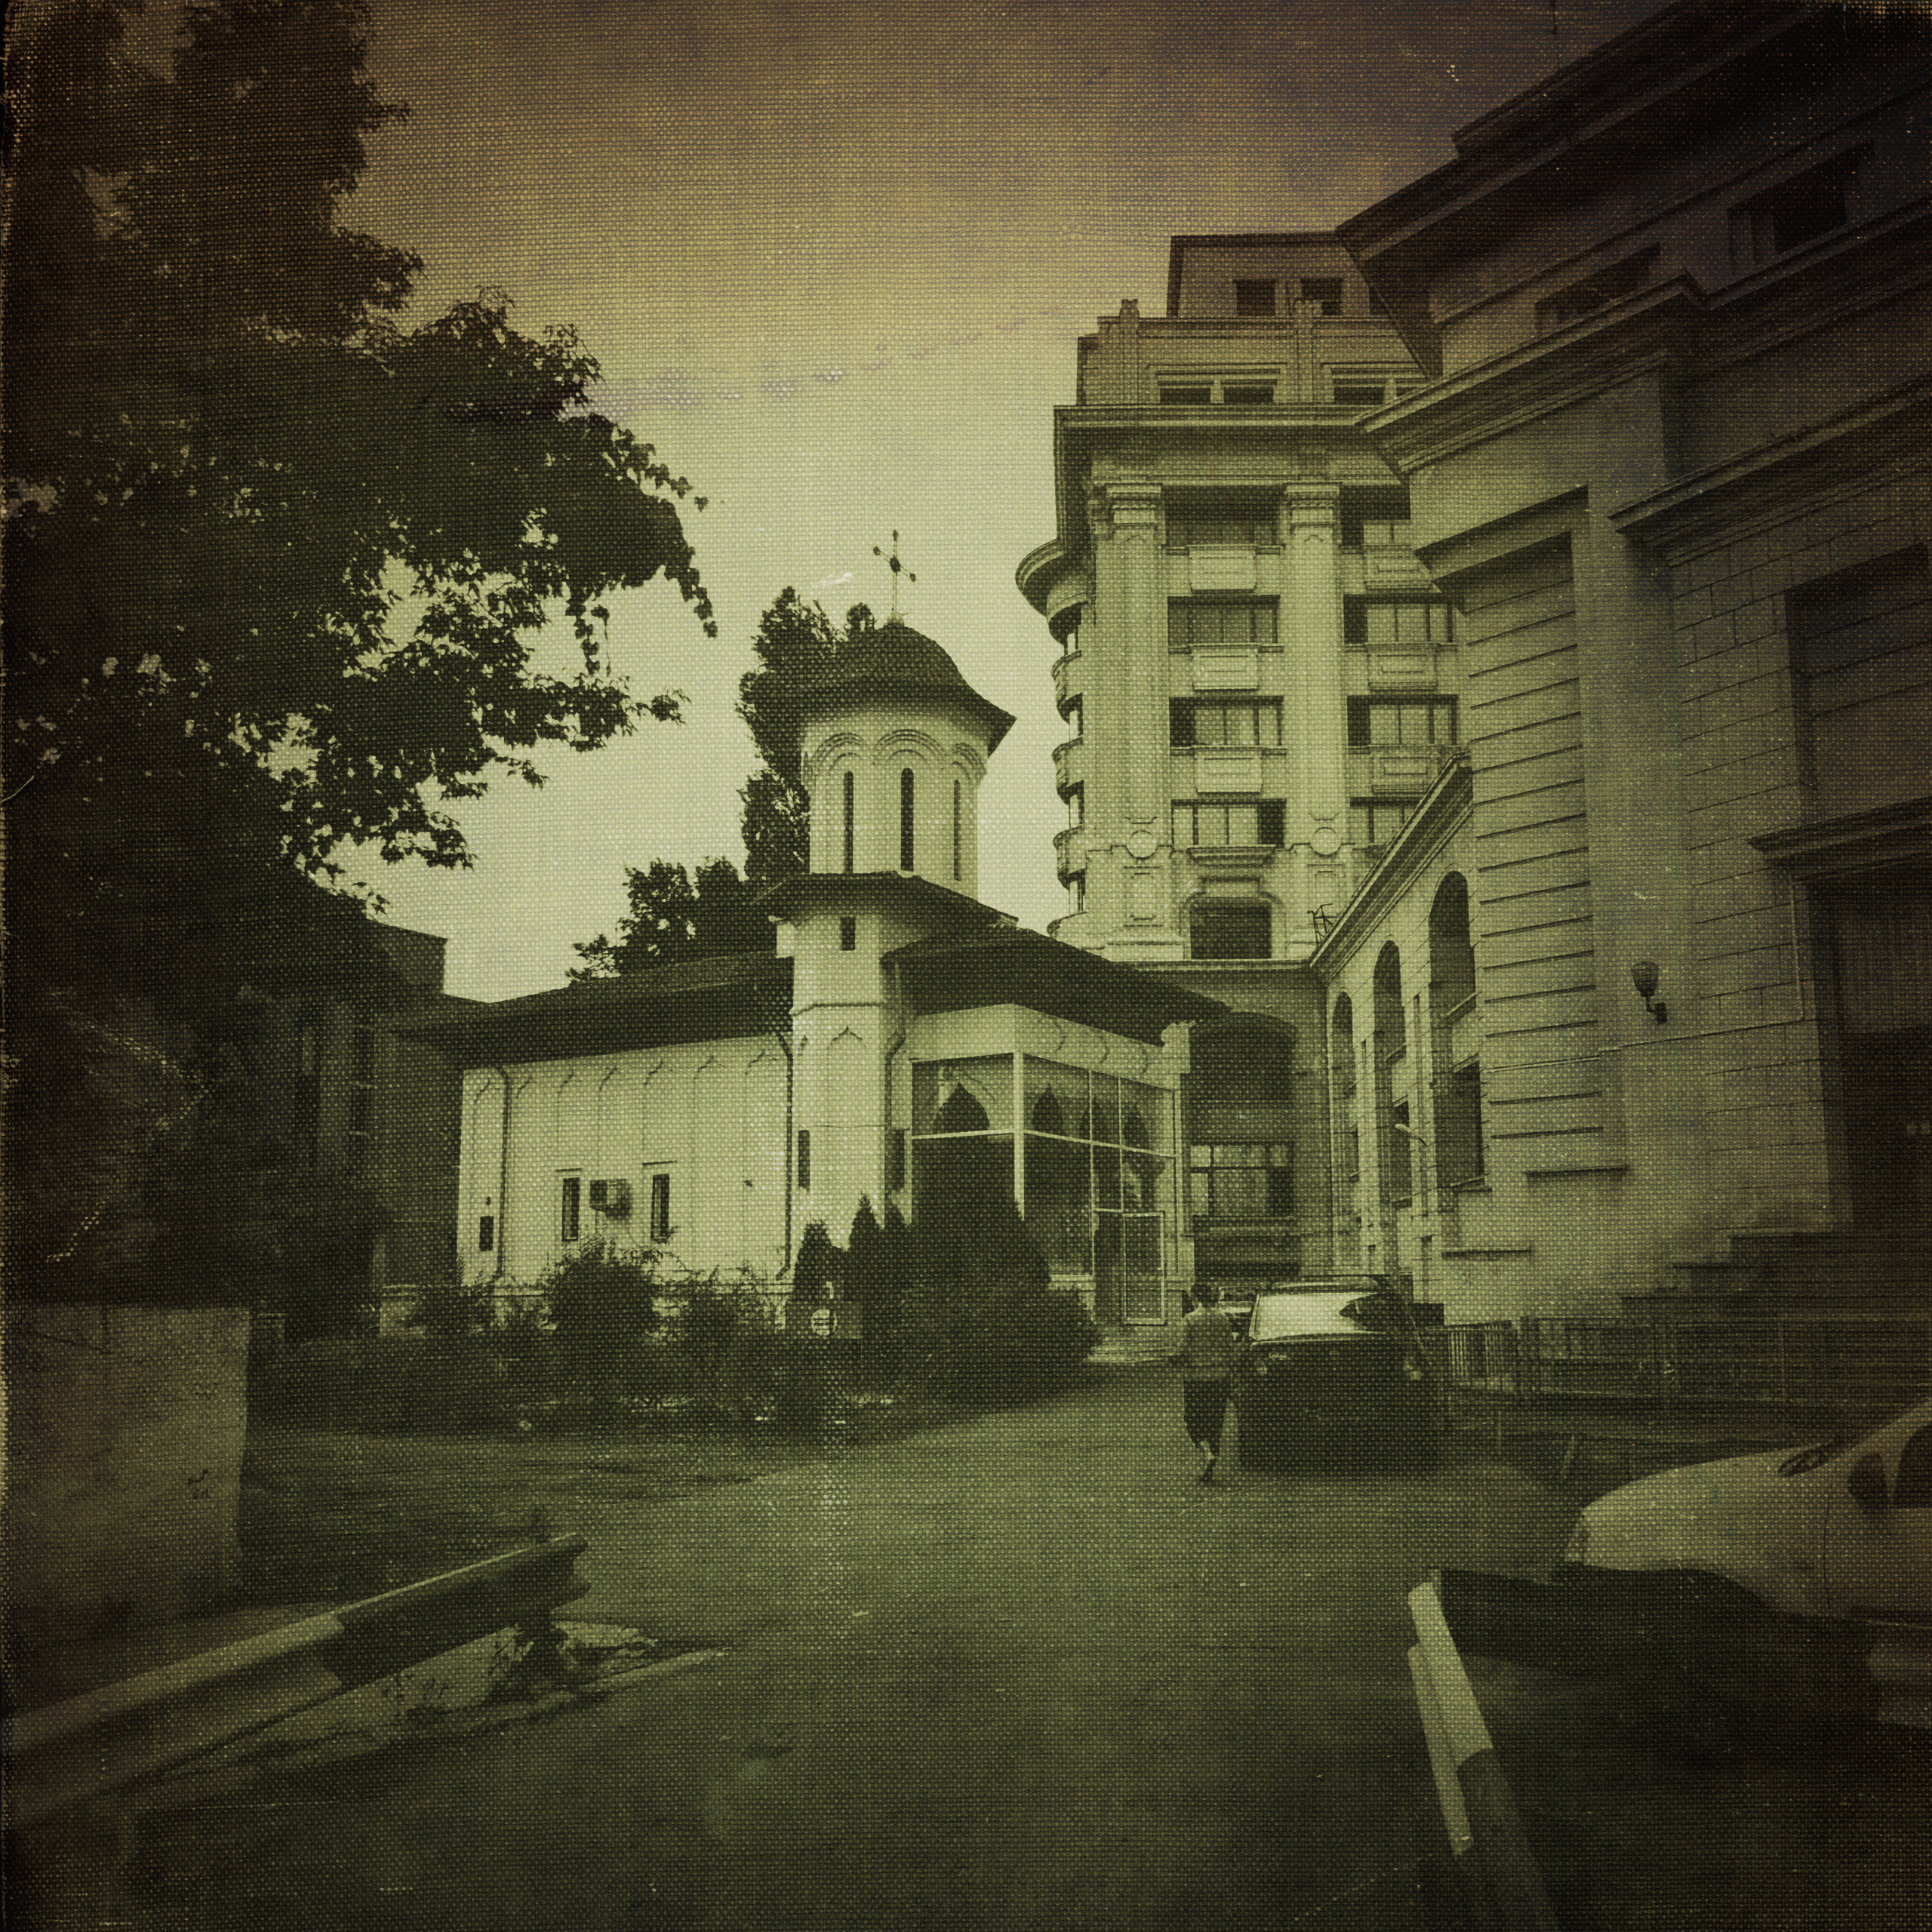
architecture, road, street, photography, house, city, urban, monument, photo, cityscape, explore, darkness, church, decay, ruin, monochrome, photos, power, cool image, de, fotografie, state, center, history, communism, romana, planning, explored, orthodox, heritage, eastern, destruction, demolition, shape, romania, relocation, bucharest, civic, translation, 1980s, bor, biserica, arhitectura, orthodoxy, romanian, ortodoxa, patrimoniu, istorie, cladire, bucuresti, shostakovich, centrul, translatare, nicolae, totalitarian, socialism, ceausescu, dictatorship, statism, systematization, ceauima, translare, etatism, planificare, sistematizarea, uranus, relocate, 1726, schitulmaicilor, lmibiima18972, urban area, ancient history